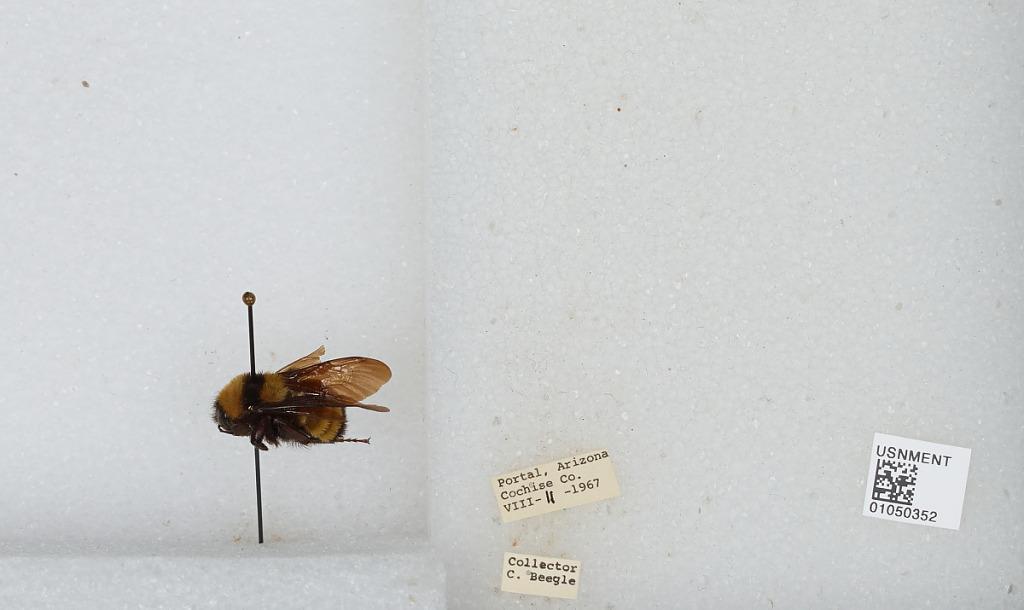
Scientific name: Bombus sp.
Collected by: C. Beegle
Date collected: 1967-8-11
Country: United States
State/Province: Arizona
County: Cochise
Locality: Portal
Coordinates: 31.9136, -109.141